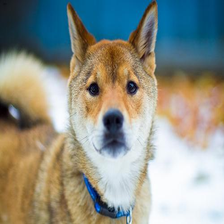
Species: dog
Breed: shiba inu